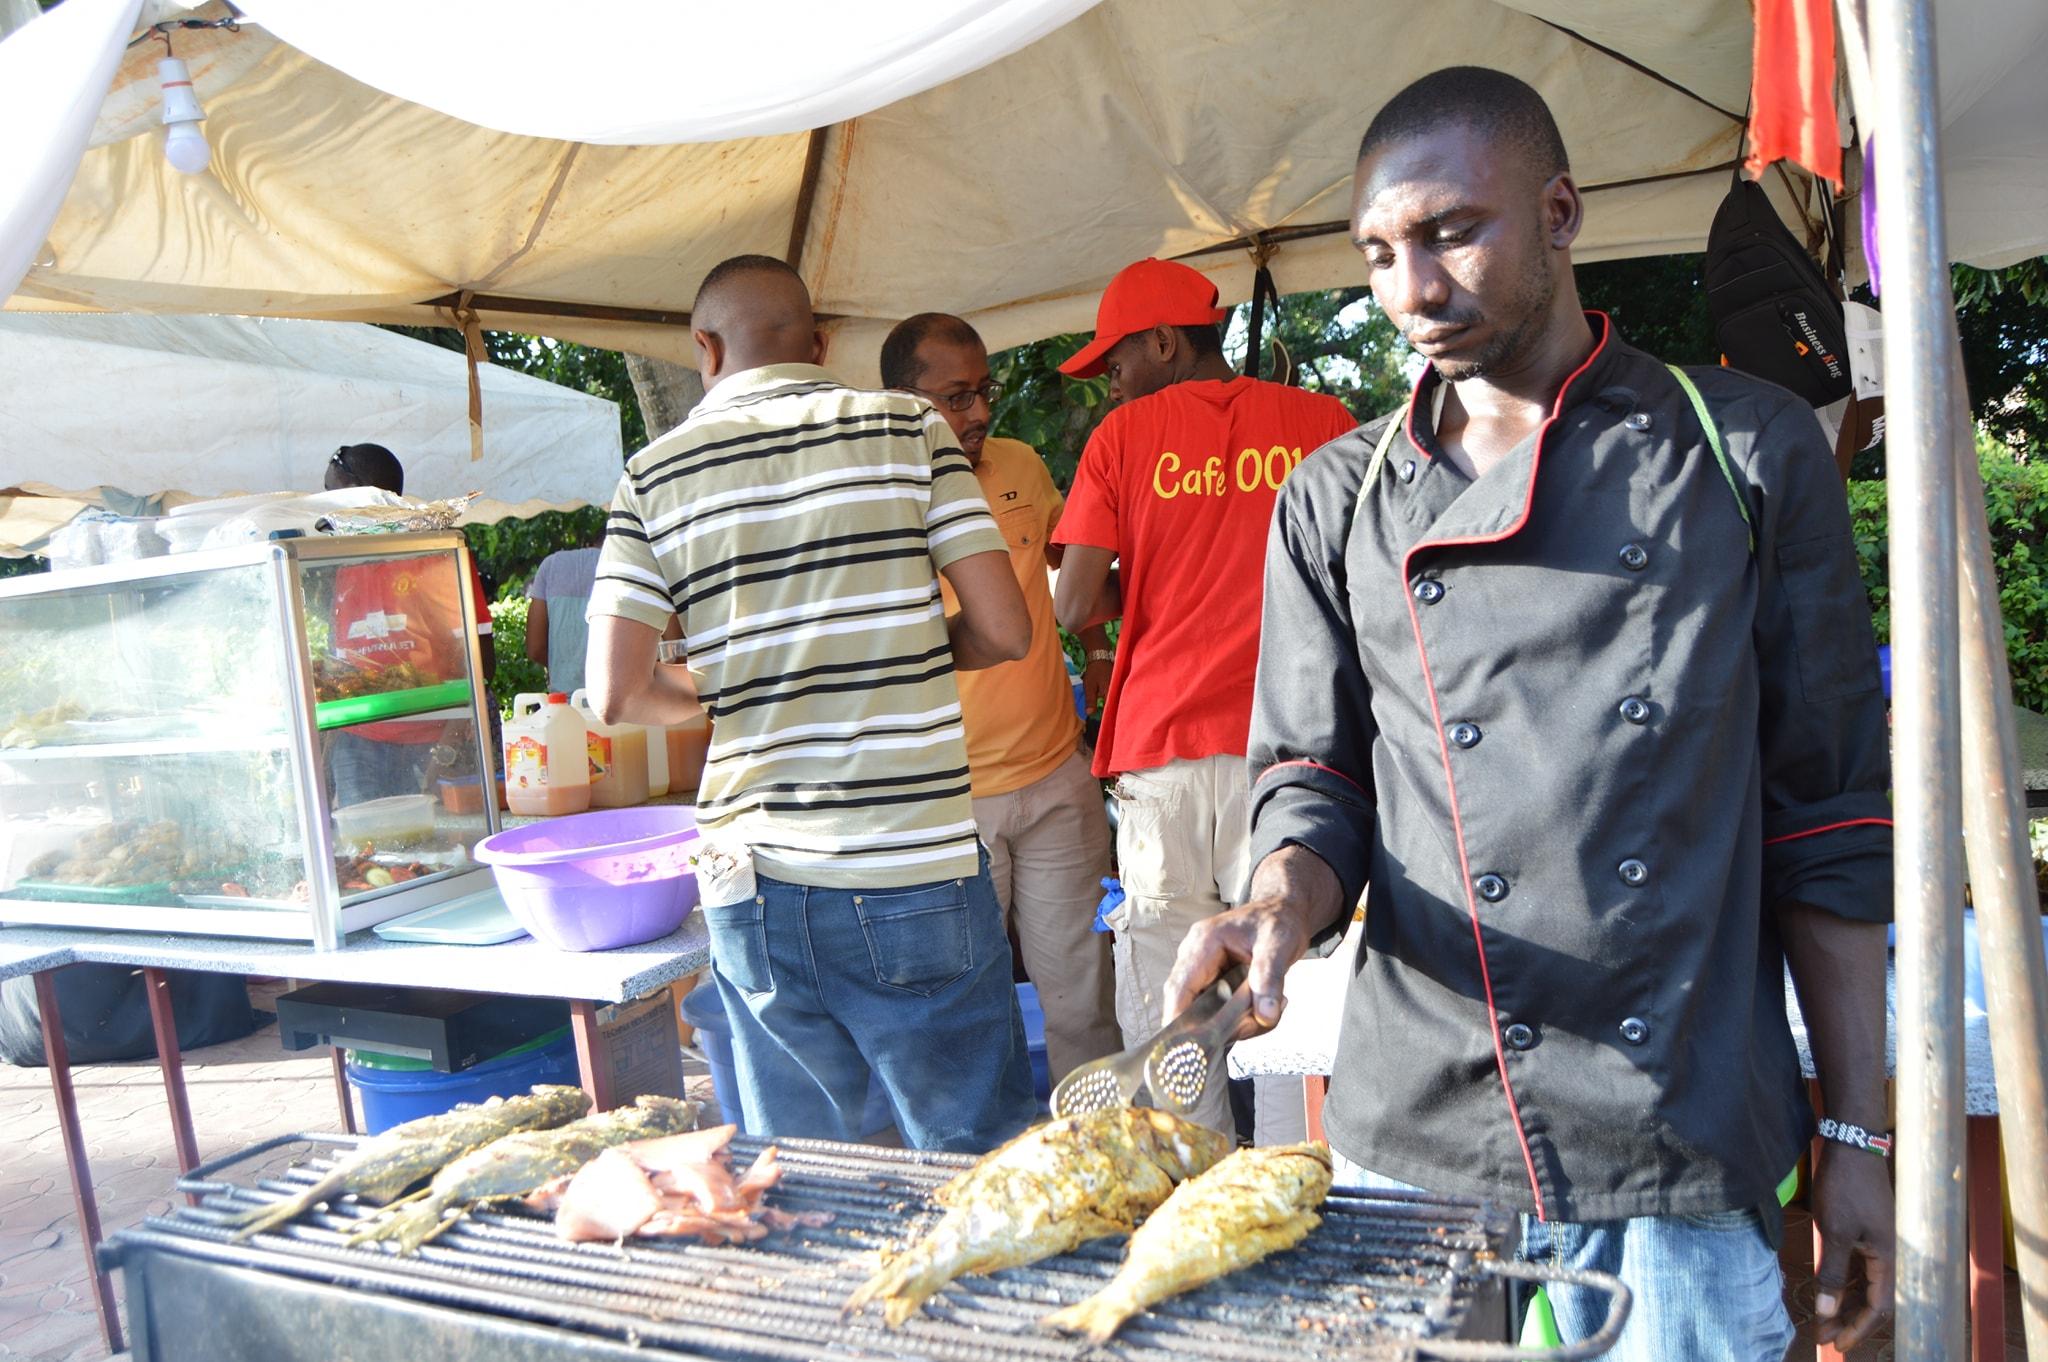
Mpishi mwanaume aliyevaa sare nyeusi akichoma samaki kwenye chuma juu ya makaa. Wateja kadhaa wamesimama nyuma wakisubiri, mbele kuna meza ndogo yenye kioo. Kibanda hicho kimefunikwa na hema jeupe.